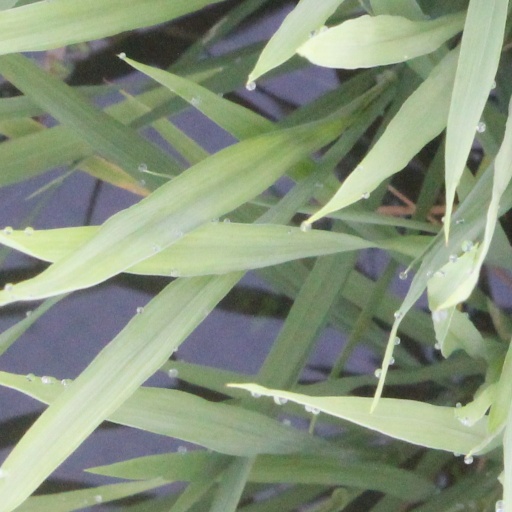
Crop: rice